Noel Park

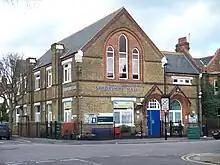
A yellow brick building of very similar appearance to the church

However, the poor workers at whom the Noel Park development was aimed found themselves unable to afford railway tickets. The issuing of cheap early morning workman's fares on the Great Eastern Railway's lines further east in Tottenham, Stamford Hill and Walthamstow had led to overcrowding on trains and large numbers of poor workers moving to the areas (many of them displaced by the construction of the GER's Liverpool Street station in the City of London and rehoused by the company). William Birt, General Manager of the GER, was strongly against extending the policy of workmen's fares, stating that "to issue them from Green Lanes would do us a very large amount of injury, and would cause the same public annoyance and inconvenience as exists already upon the Stamford Hill and Walthamstow lines" and that "no one living in Noel Park could desire to possess the same class of neighbours as the residents of Stamford Hill have in the neighbourhood of St Ann's Road".